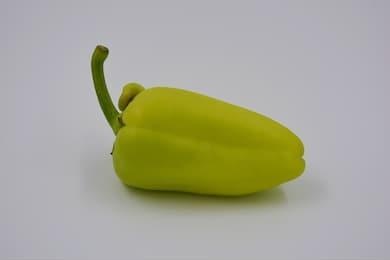
Label: capsicum